The Firebringer Trilogy

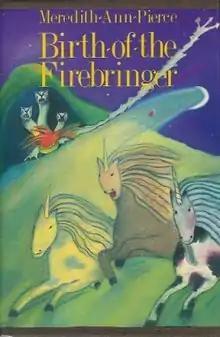
Cover of the first edition of Birth of the Firebringer

The Firebringer Trilogy is a fantasy series written by Meredith Ann Pierce. The first novel, "Birth of the Firebringer", was published in 1985, followed by "Dark Moon" in 1992, and concluding with "The Son of Summer Stars" in 1996. Remembered for Pierce's rich use of language, the series fell out of print in the early 90s, and began commanding high prices online. The series was re-published in paperback by Firebird Books in 2003.